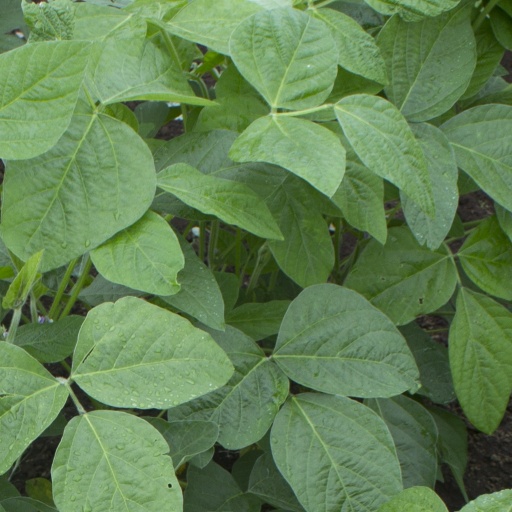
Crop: soybean